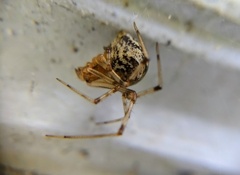
Species: Parasteatoda_tepidariorum